Electoral district of South Grant

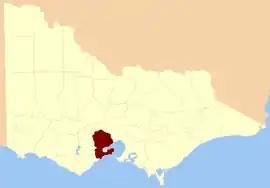
Electoral district of South Grant, 1856

South Grant was an electoral district of the Legislative Assembly in the Australian state of Victoria from 1856 to 1877.